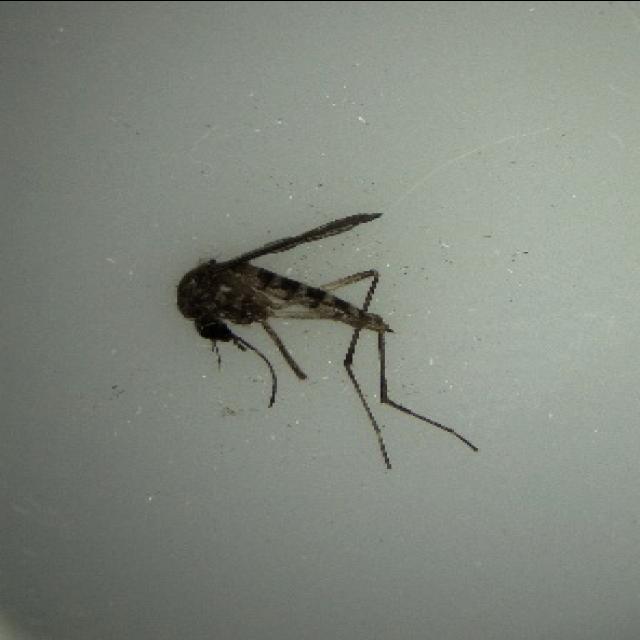
Species: aedes_vexans